Villach

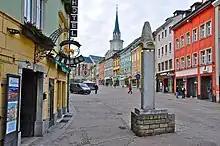
Main square

Villach is a statutory city, on the Drau River near its confluence with the Gail tributary, at the western rim of the Klagenfurt basin. The municipal area stretches from the slopes of the Gailtal Alps (Mt. Dobratsch) down to Lake Ossiach in the northeast.